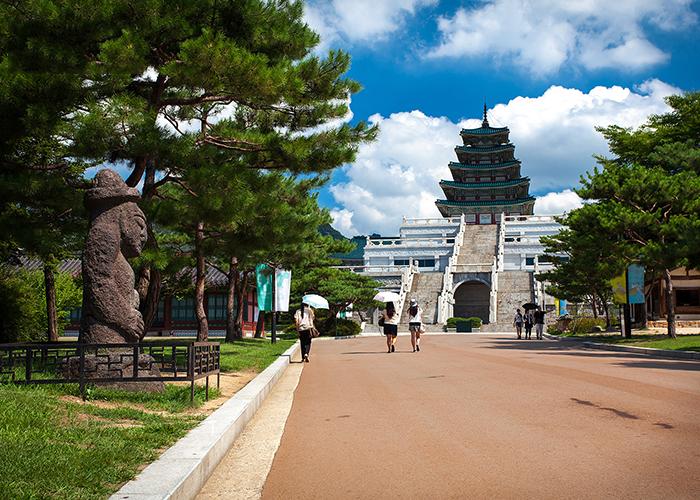
có một bức tượng màu xám xuất hiện ở bãi cỏ bên trái